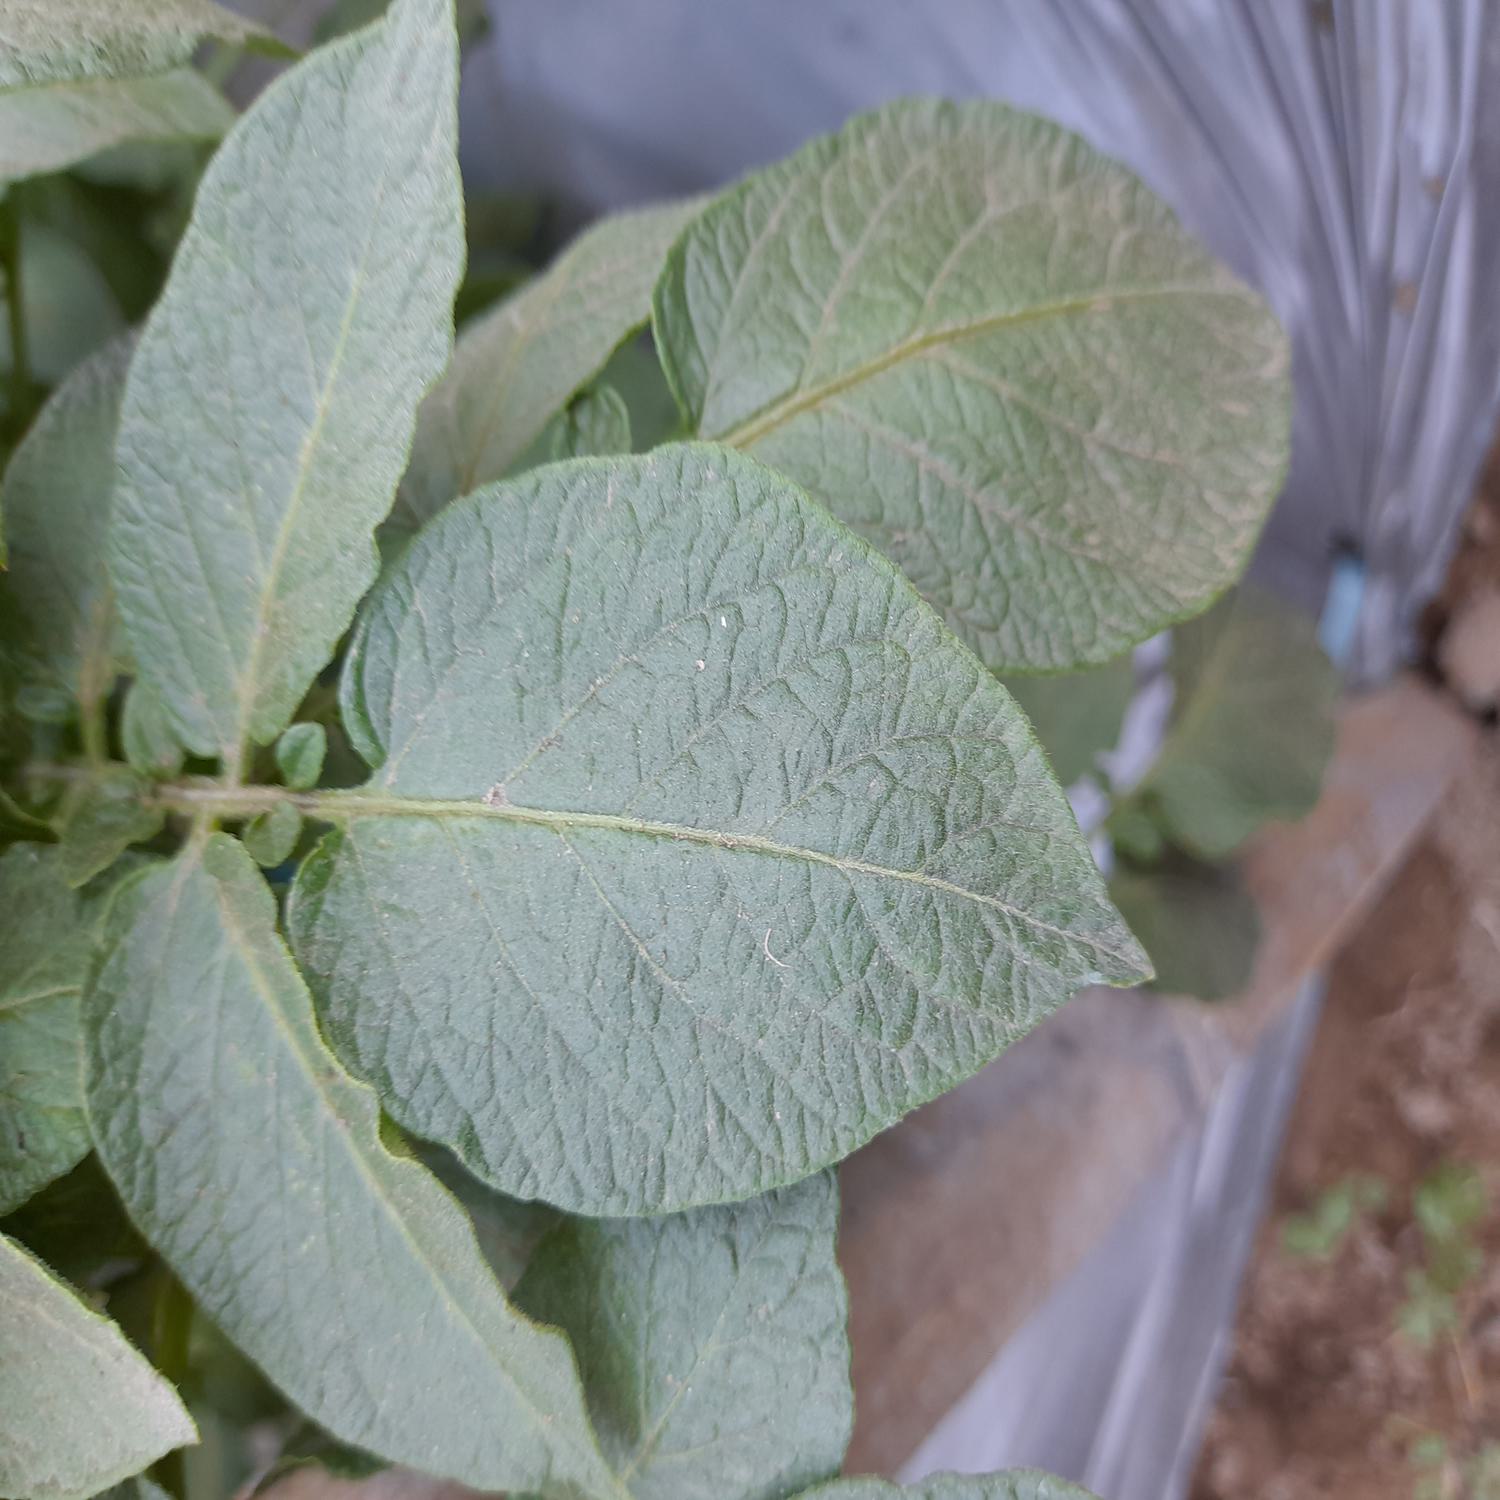
Label: Healthy